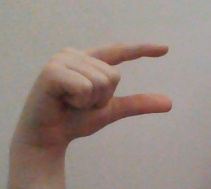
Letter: dal